Concerti grossi, Op. 3 (Handel)

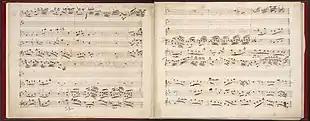
Autograph manuscript of pages 6–7 from the Vivace of HWV 317, British Library

The sixth and final concerto in D major has just two movements: a Vivace, the music of which is extracted from the 1723 opera Ottone; and an Allegro, which is also Handel's first published piece for organ and orchestra, and is taken from the overture to the 1712 opera Il pastor fido. The piece is scored for two oboes, one bassoon, strings, and continuo. The Allegro of the concerto was also announced 'commercially' by Walsh as part of the forthcoming edition of Handel's Op. 4: six concertos for chamber organ (or harpsichord).